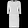
Label: Dress